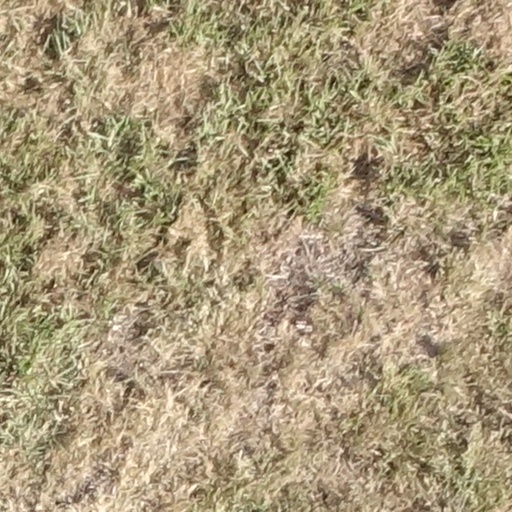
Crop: sorghum